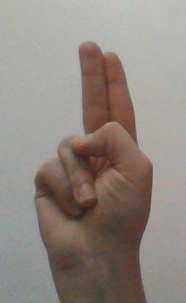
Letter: taa